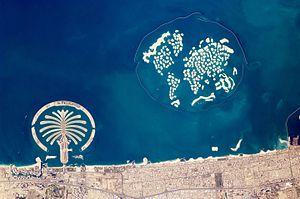
Dubaï, rarement Doubaï est la première ville des Émirats arabes unis. Située sur le golfe Persique, elle est capitale de l'émirat de Dubaï, et compte plus de trois millions d'habitants. Elle forme, avec les villes de Charjah, Ajman et Oumm al Qaïwaïn, elles-mêmes capitales de leurs émirats respectifs, une agglomération qui dépasse 3,1 millions d'habitants en 2018. Dubaï est également le premier port du pays.